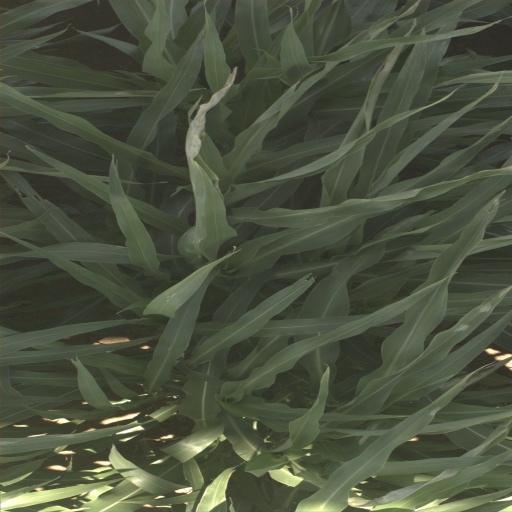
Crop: sorghum